Lexington County, South Carolina

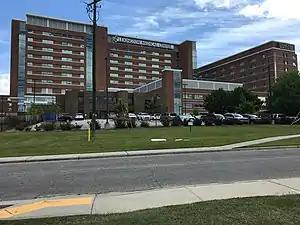
Two towers of Lexington Medical Center

In 2022, the GDP was $16.7 billion (about $53,814 per capita), and the real GDP was $13.8 billion (about $44,563 per capita) in chained 2017 dollars.